Mikhail Nikolayev

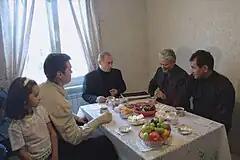
Nikolayev (2nd from right) with Vladimir Putin during the latter's visit to the Sakha Republic

In December 1989, he was elected Chairman of the Presidium of the Supreme Council of the YASSR. In April 1990, he was elected Chairman of the Supreme Council of the Republic. Deputy of the Supreme Soviet of the Yakut Autonomous Soviet Socialist Republic IX – XI convocations and people's deputy of Yakutia of the XII convocation.